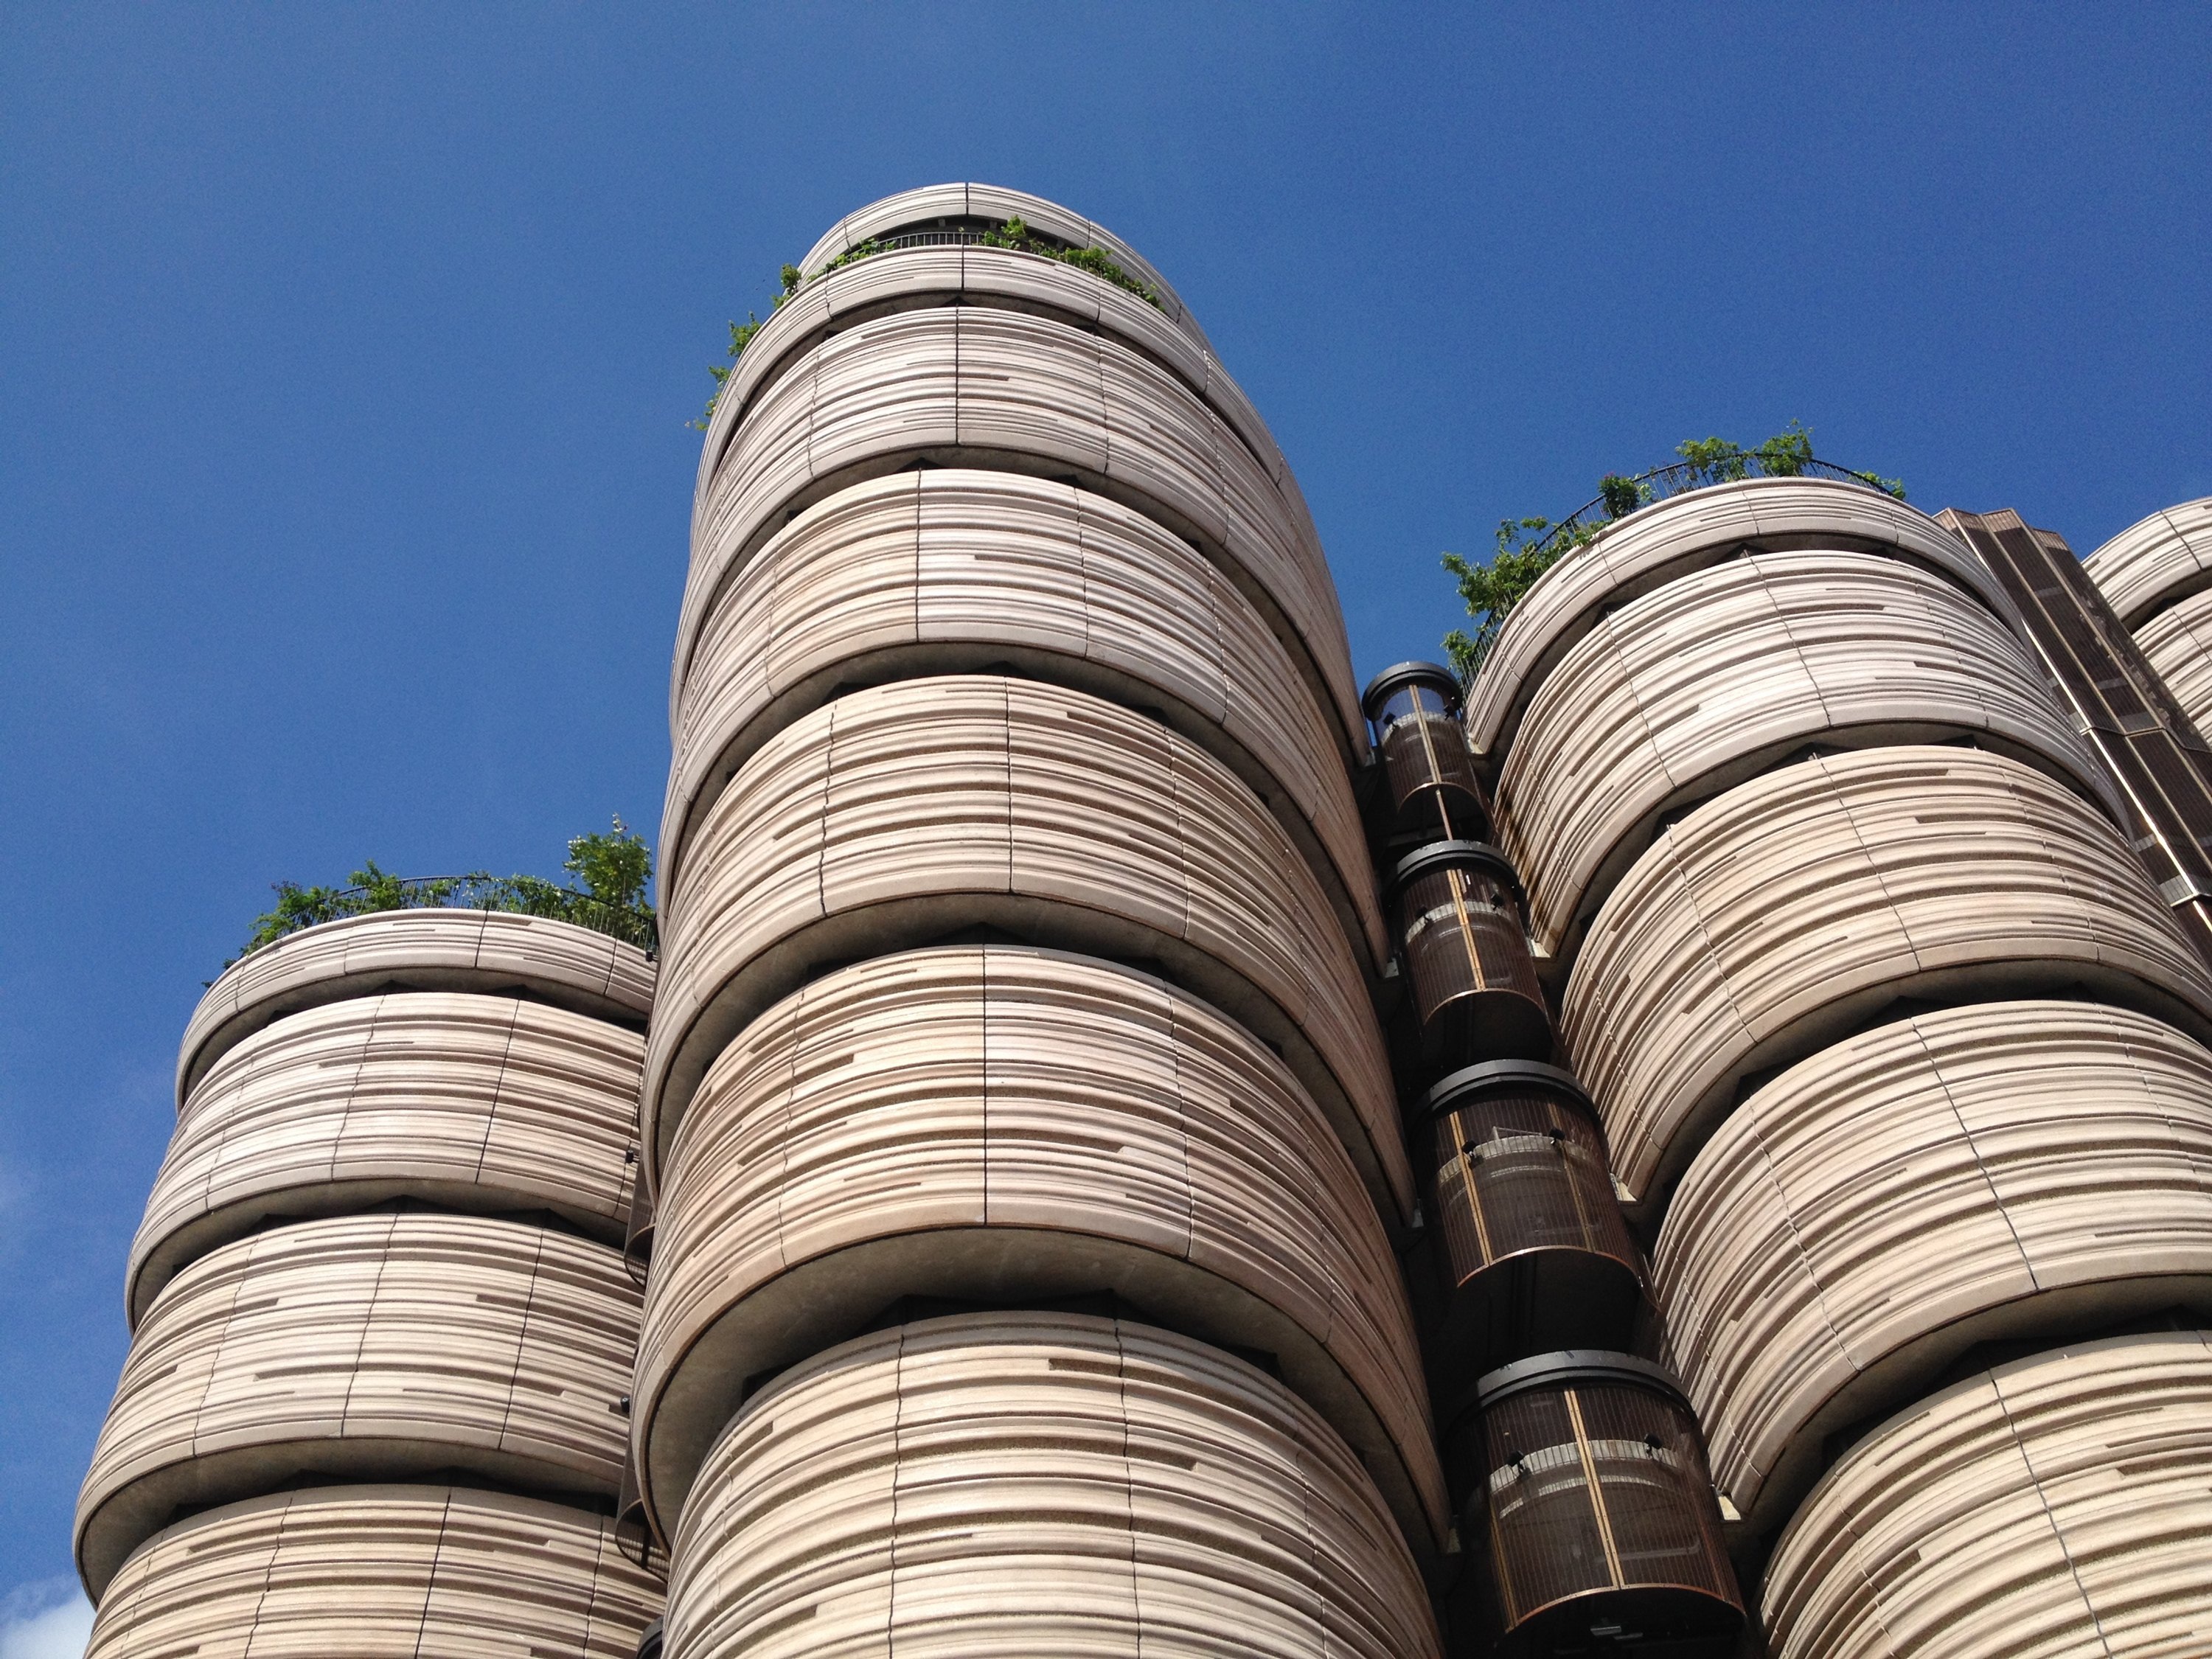
architecture, sky, building, skyscraper, line, column, tower, landmark, tower block, university, singapore, man made object, rooftop gardens